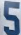
Number: 5